Clearance (pharmacology)

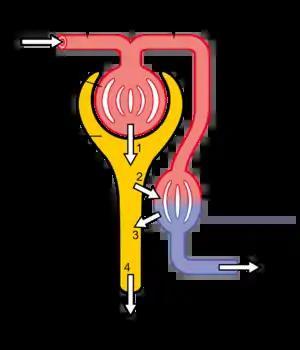
Diagram showing the basic physiologic mechanisms of the kidney

The clearance of a substance is the volume of plasma that contains the same amount of the substance as has been removed from the plasma per unit time.